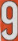
Number: 9